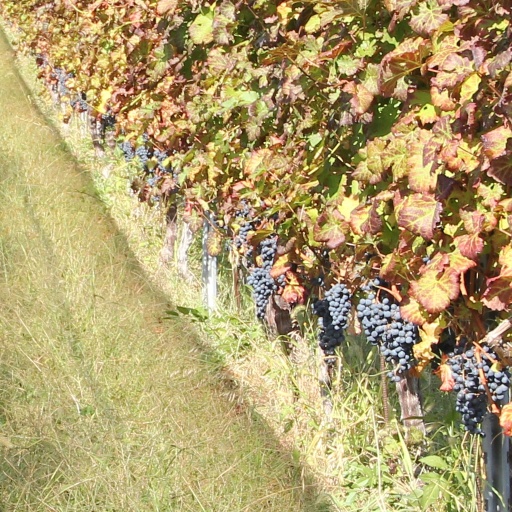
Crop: grape